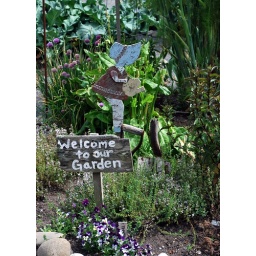
Sunbonneted girl garden sign was made by the owner's grandmother.